Eastern Orthodoxy in Austria

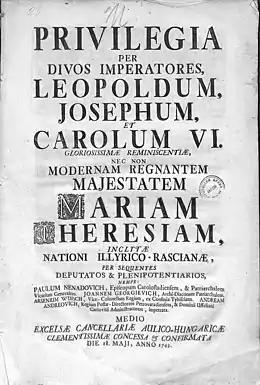
Charter on religious freedoms of Serbs in the Habsburg monarchy, issued in Vienna (1743) by Empress Maria Theresa

Eastern Orthodoxy in Austria refers to communities, institutions and organizations of the Eastern Orthodox Christianity on the territory of modern Austria. There are several Eastern Orthodox jurisdictions in Austria. As of 2019, it is estimated that there are some 400,000 to 450,000 Eastern Orthodox believers in Austria.